Nicolas Fauré

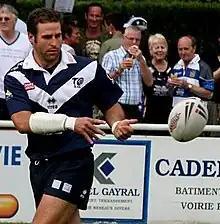

Nicolas Fauré is a French professional rugby league footballer He played for Toulouse Olympique in the RFL Championship, as a .